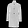
Label: Coat